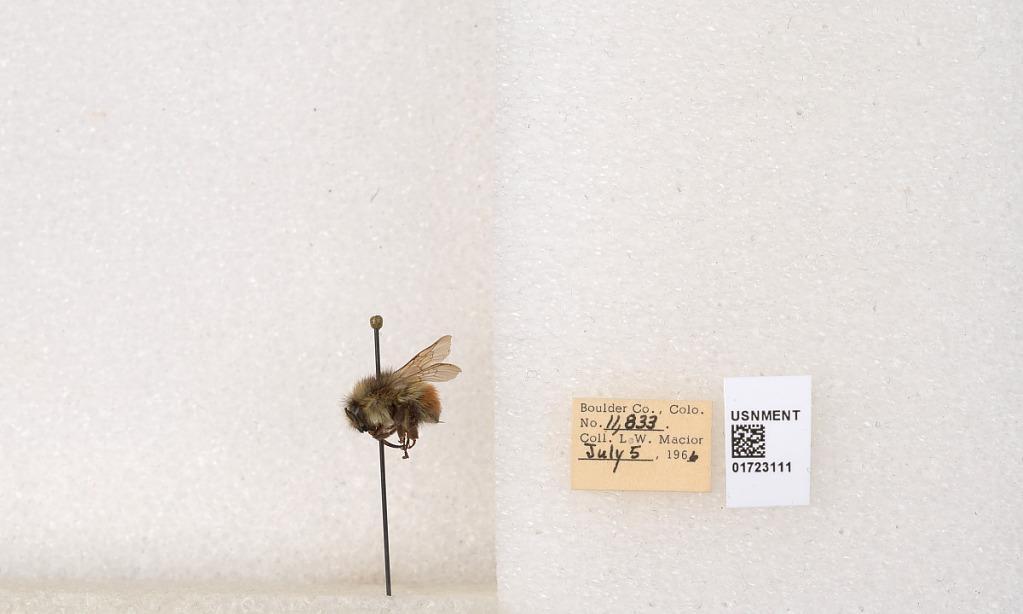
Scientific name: Bombus flavifrons Cresson
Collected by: L. Macior
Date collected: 1966-7-5
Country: United States
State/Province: Colorado
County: Boulder
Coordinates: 40.0925, -105.358